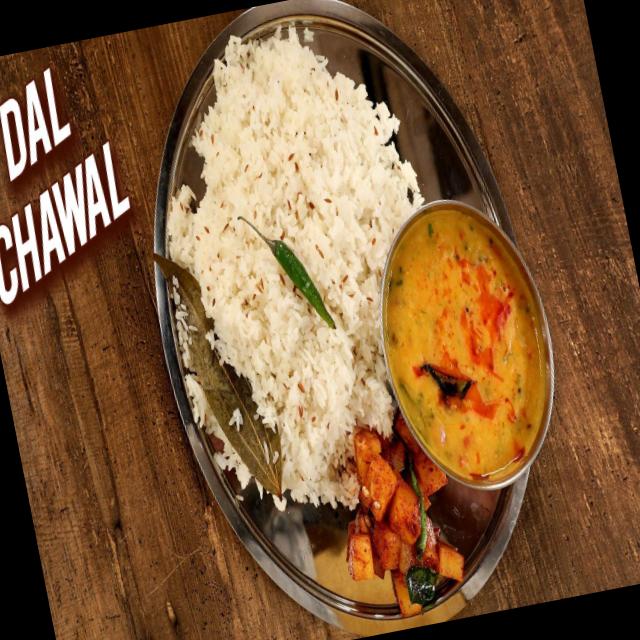
Dish: dal_makhani